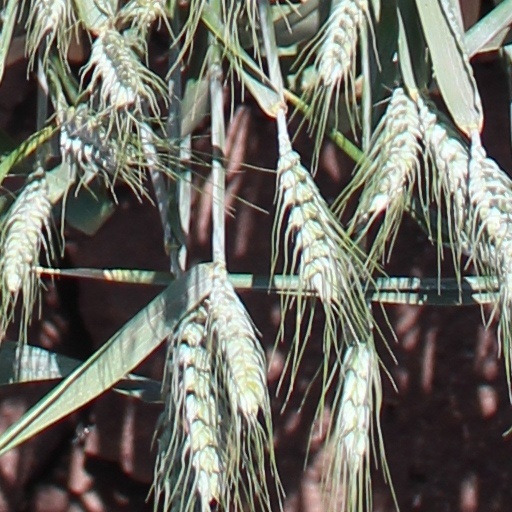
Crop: wheat